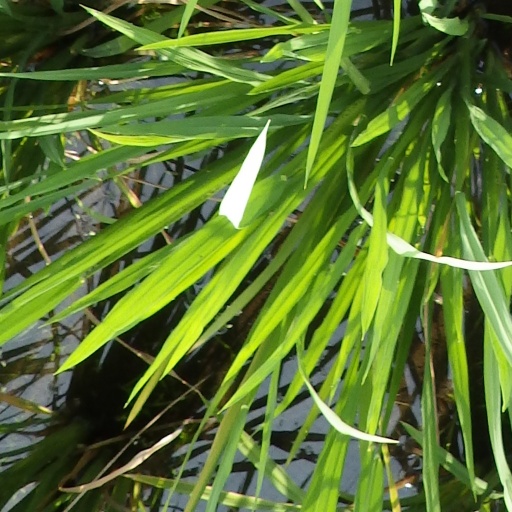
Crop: rice